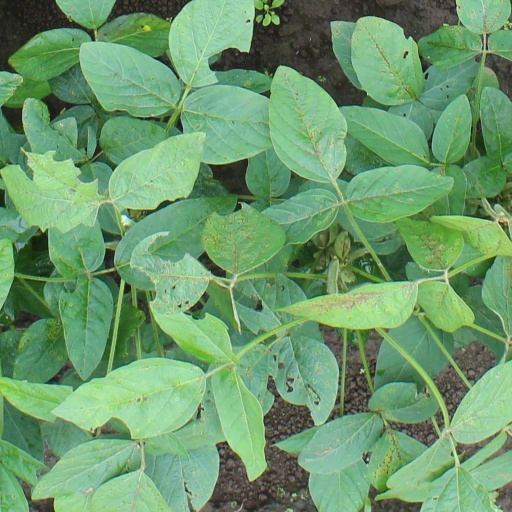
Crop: soybean